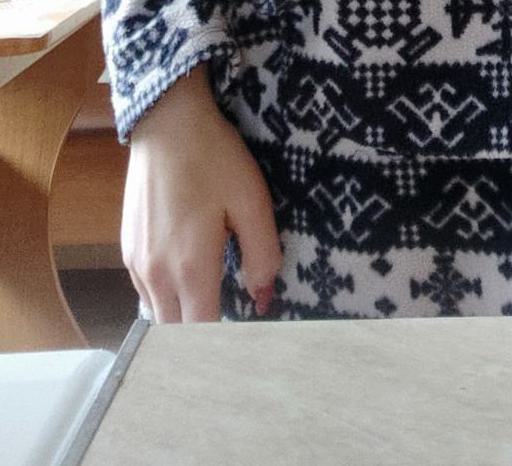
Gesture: no_gesture